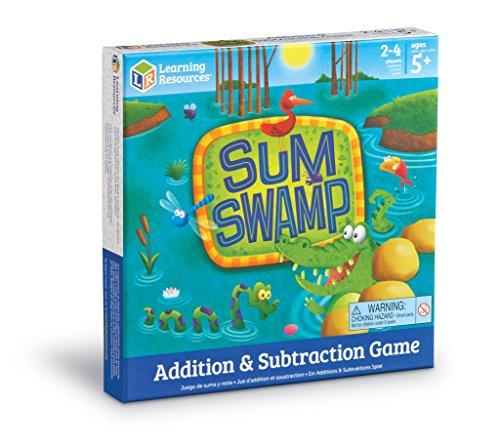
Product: Learning Resources Sum Swamp Game, Addition/Subtraction, Early Math Skills, 8 Pieces, Ages 5+
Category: Toys & Games | Learning & Education | Counting & Math Toys
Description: Encourage basic math drills through fun game play with Sum Swamp.
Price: $16.89